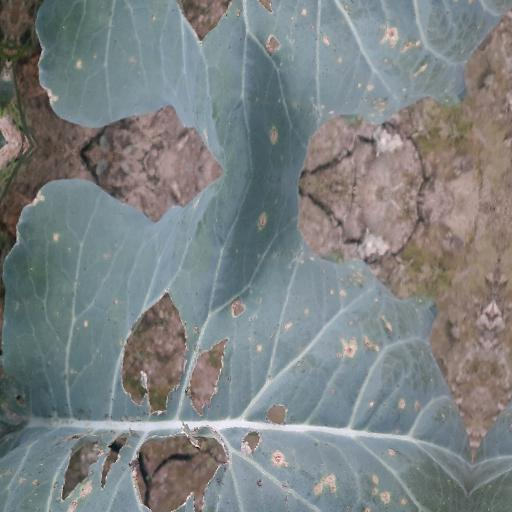
Label: Black Rot